Ryszard Katus

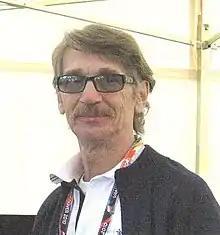
Ryszard Katus

Ryszard Katus (born March 29, 1947) is a Polish athlete, who competed mainly in the men's decathlon event during his career.